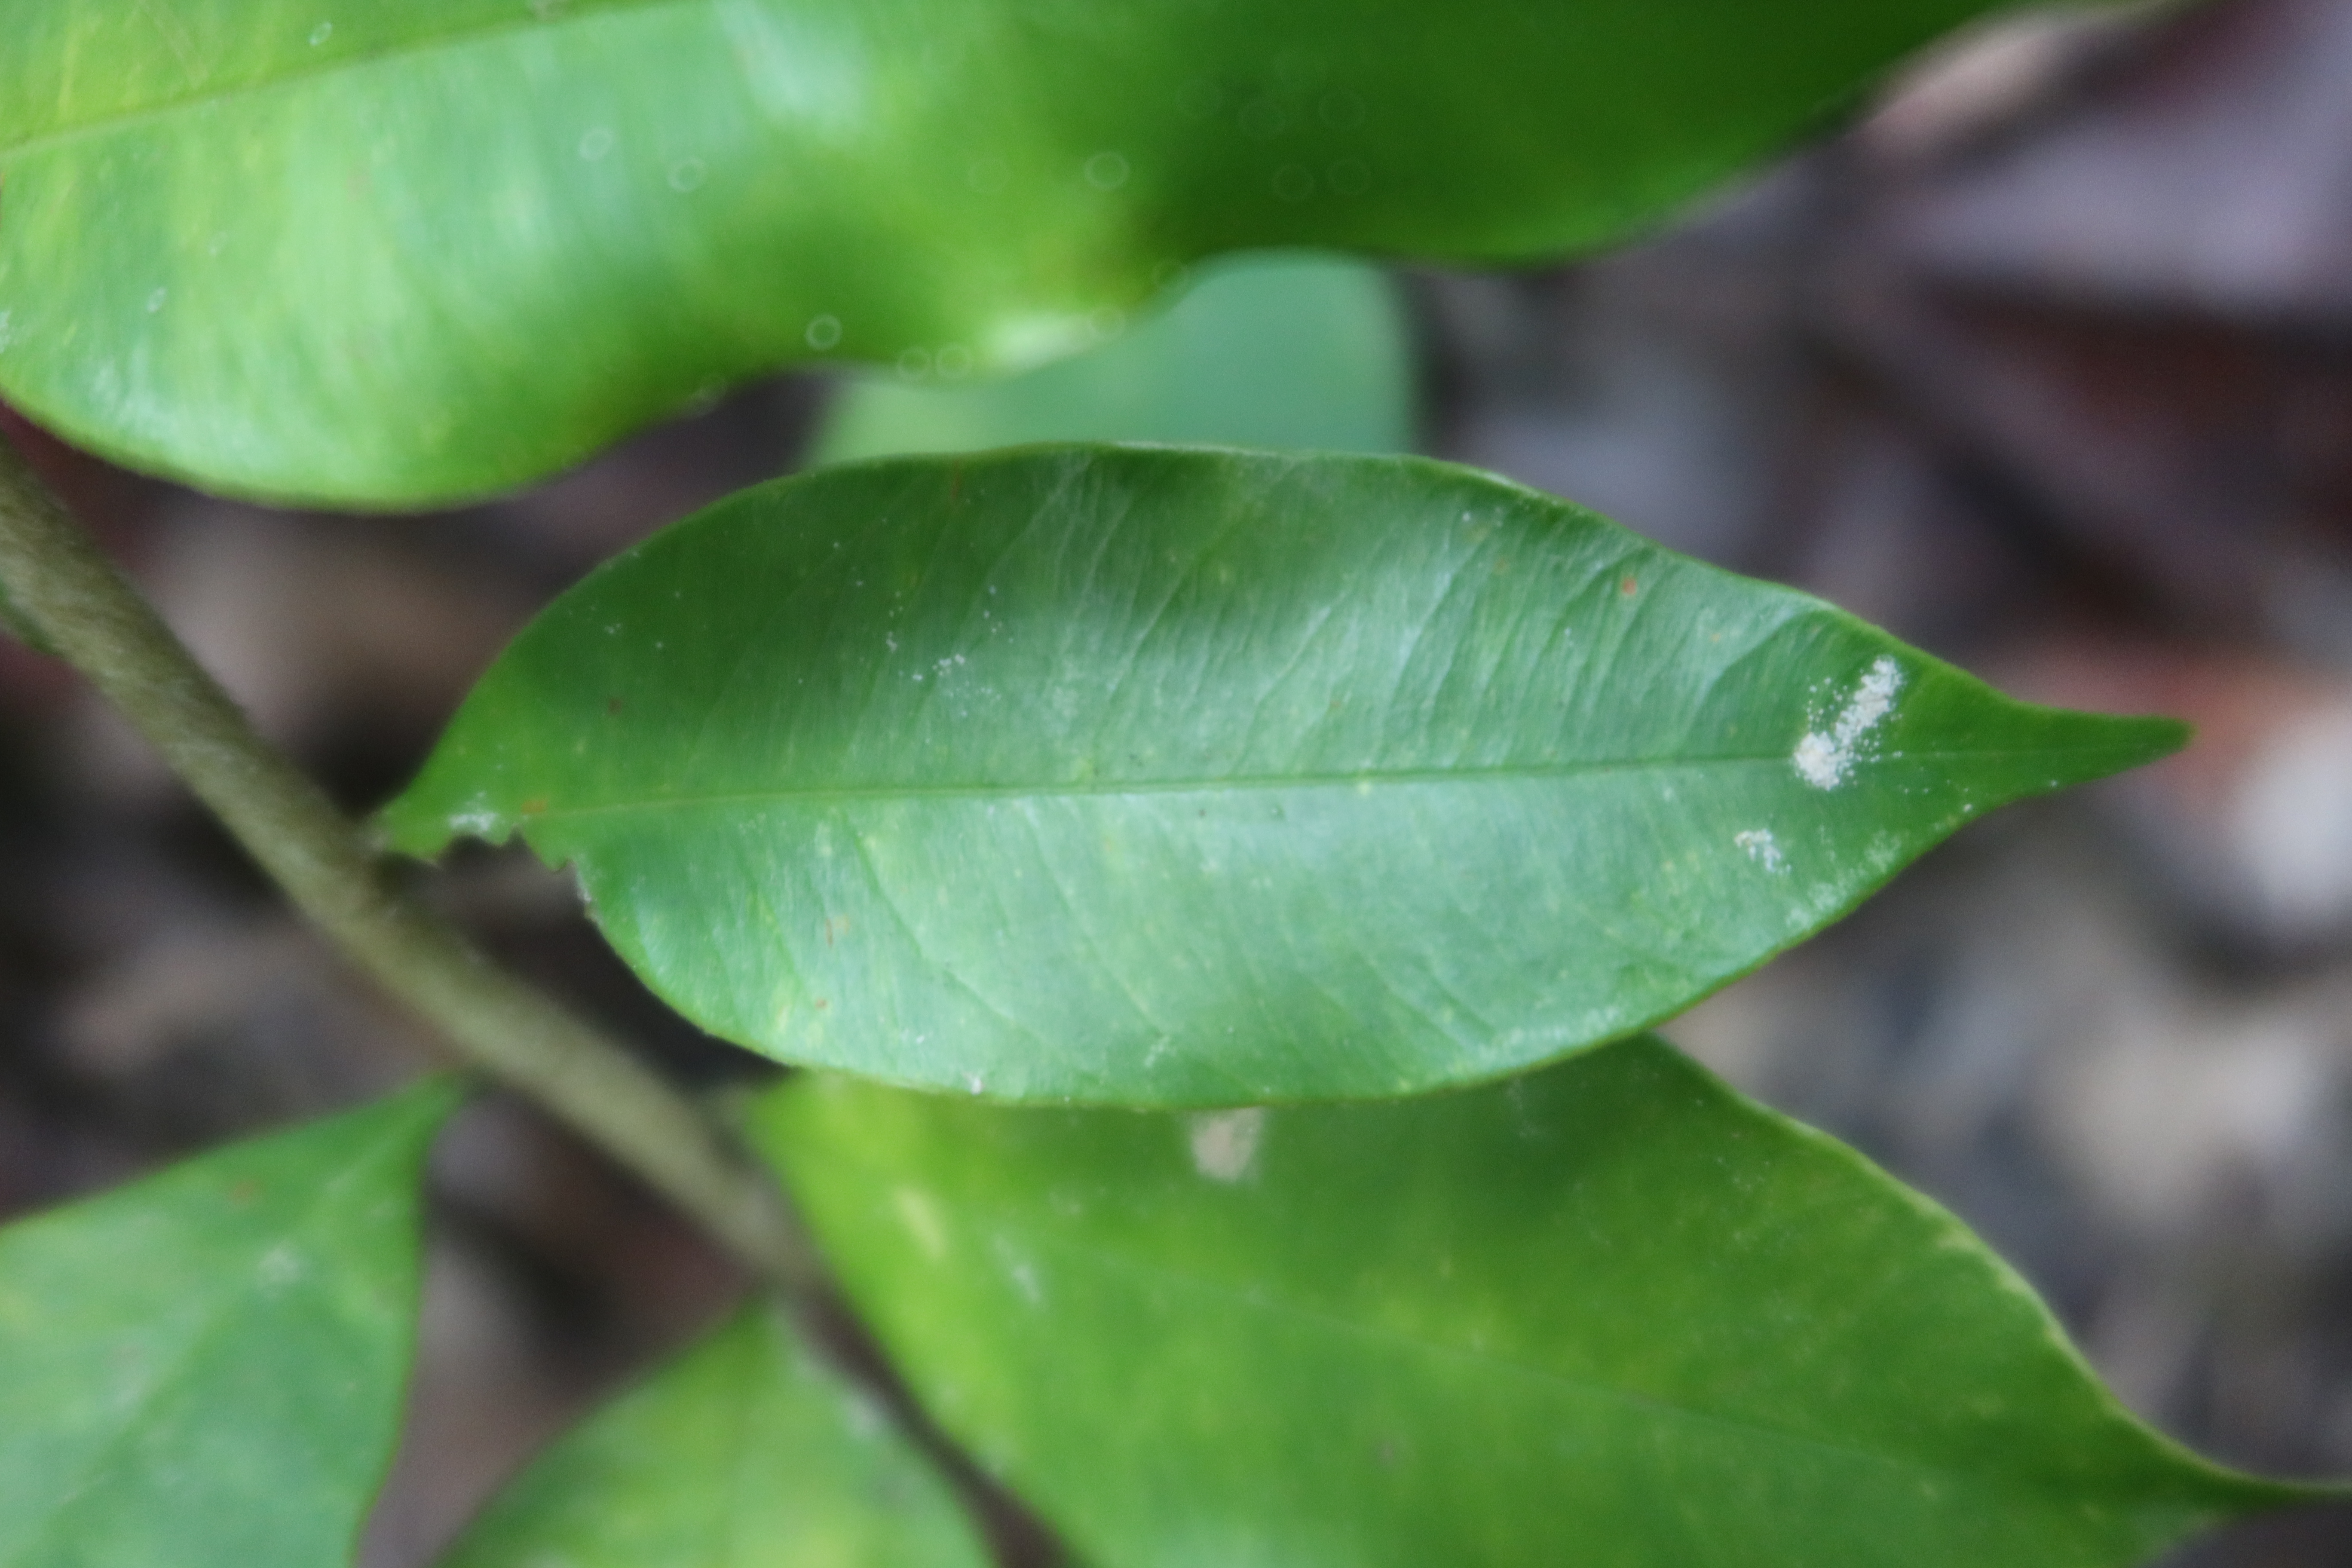
Label: Mealy bugs